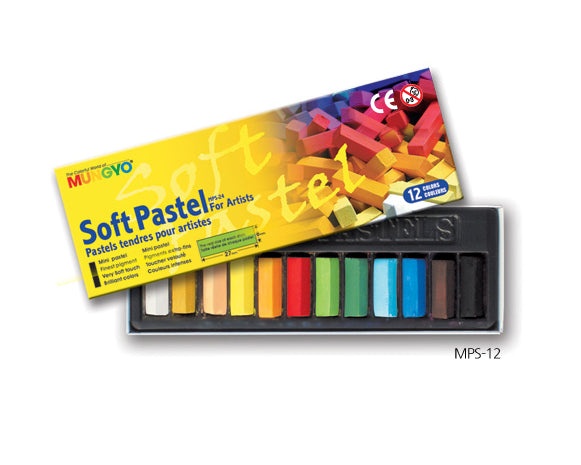
Mungyo Soft Pastels, ART060 MPS12
ART060 MPS12, Vivid and brilliant colors All techniques can be applied easily ; Blending, Gradation, Dry-wash, etc. Easy to draw with a smooth touch Fade-resistant We guarantee that our products will be free from defect and work as promised. Read more on our Return & Refund Policy.
Brand: Zap/Cartridge
Category: Office Supplies > Office Instruments > Writing & Drawing Instruments > Pastels